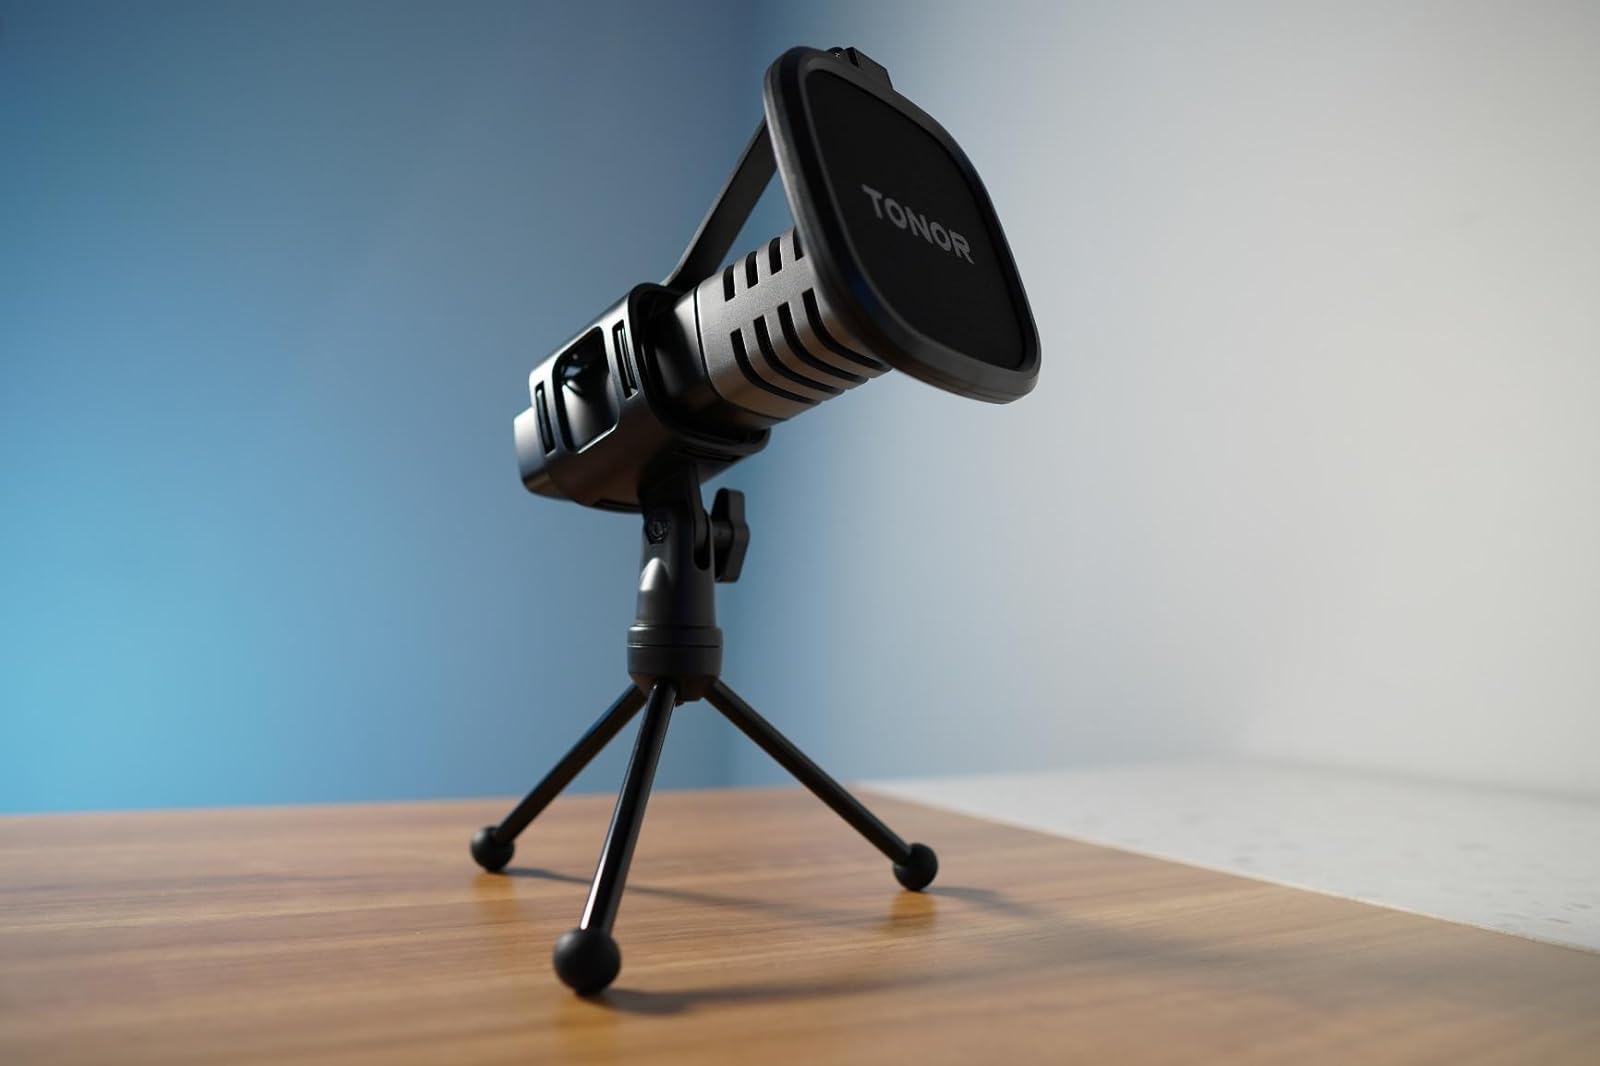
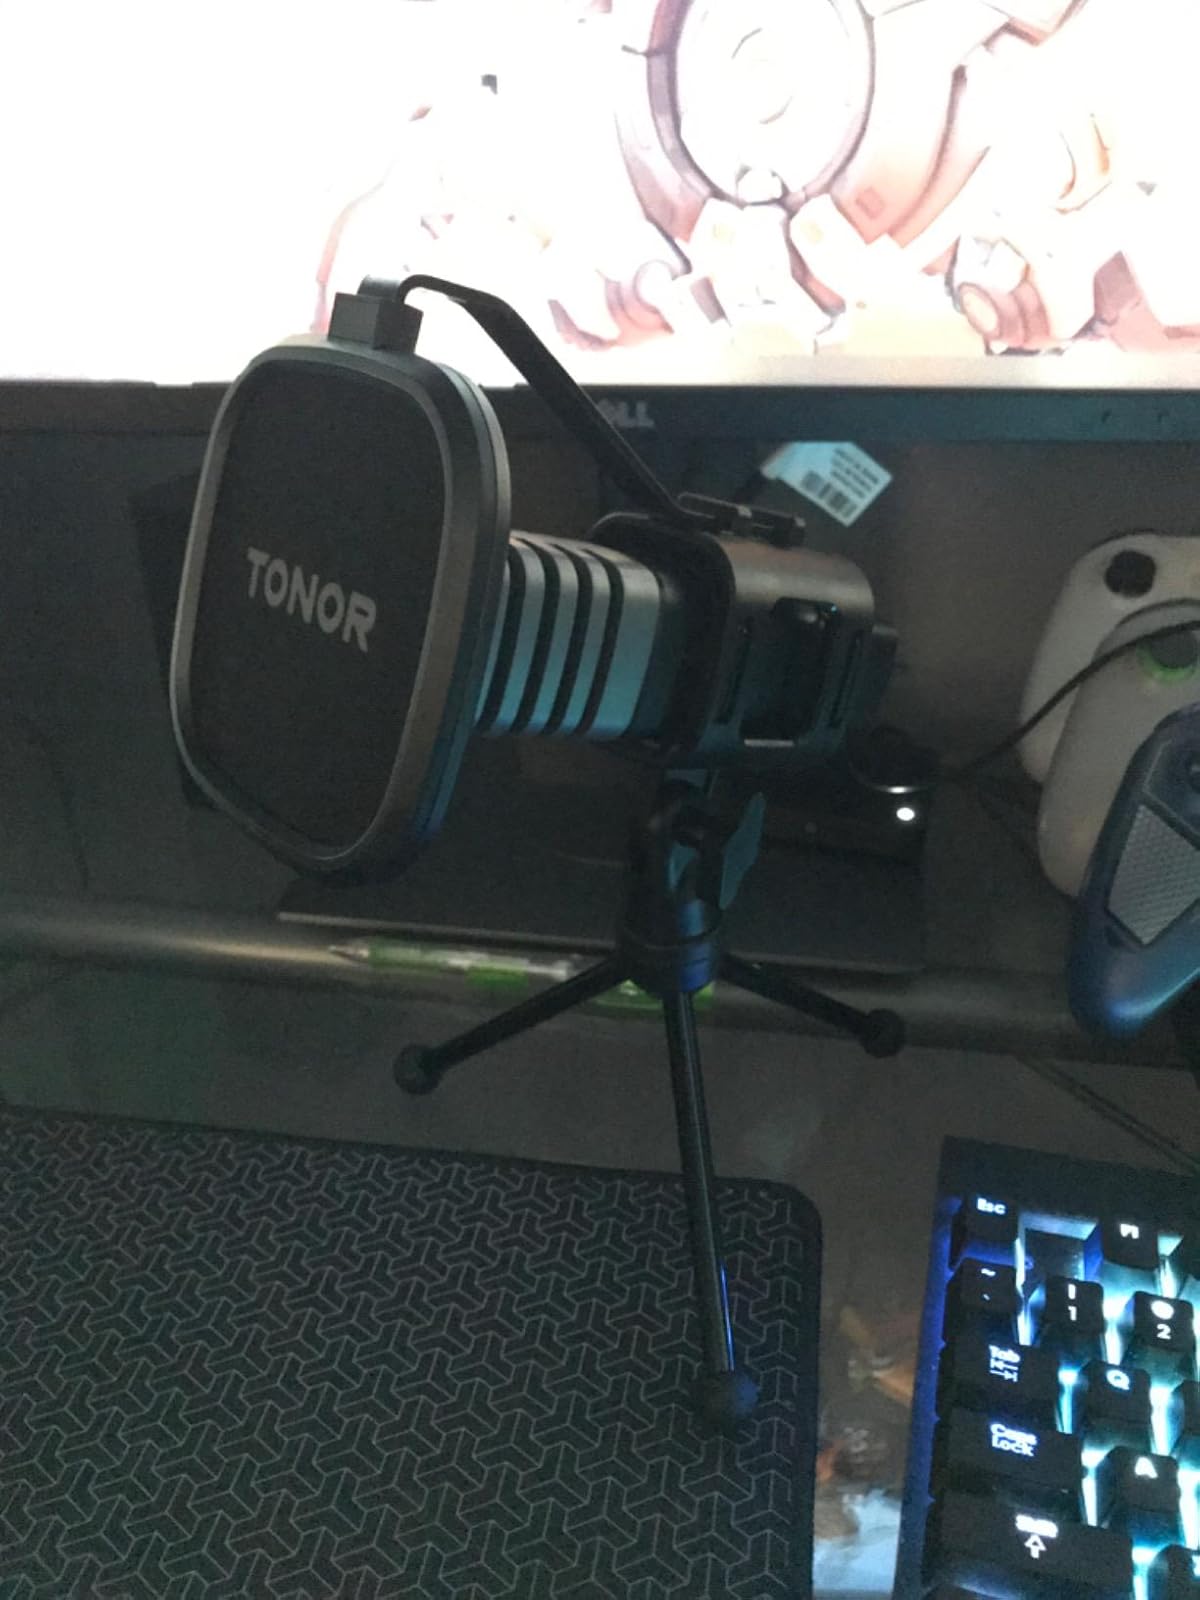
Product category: microphone
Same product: yes